Jean-Baptiste Vuillaume

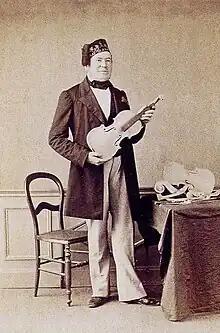
Vuillaume in 1860

Jean-Baptiste Vuillaume (7 October 1798 – 19 March 1875) was a French luthier, businessman, inventor and winner of many awards.